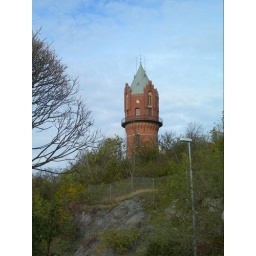
The old water tower in Ronneby